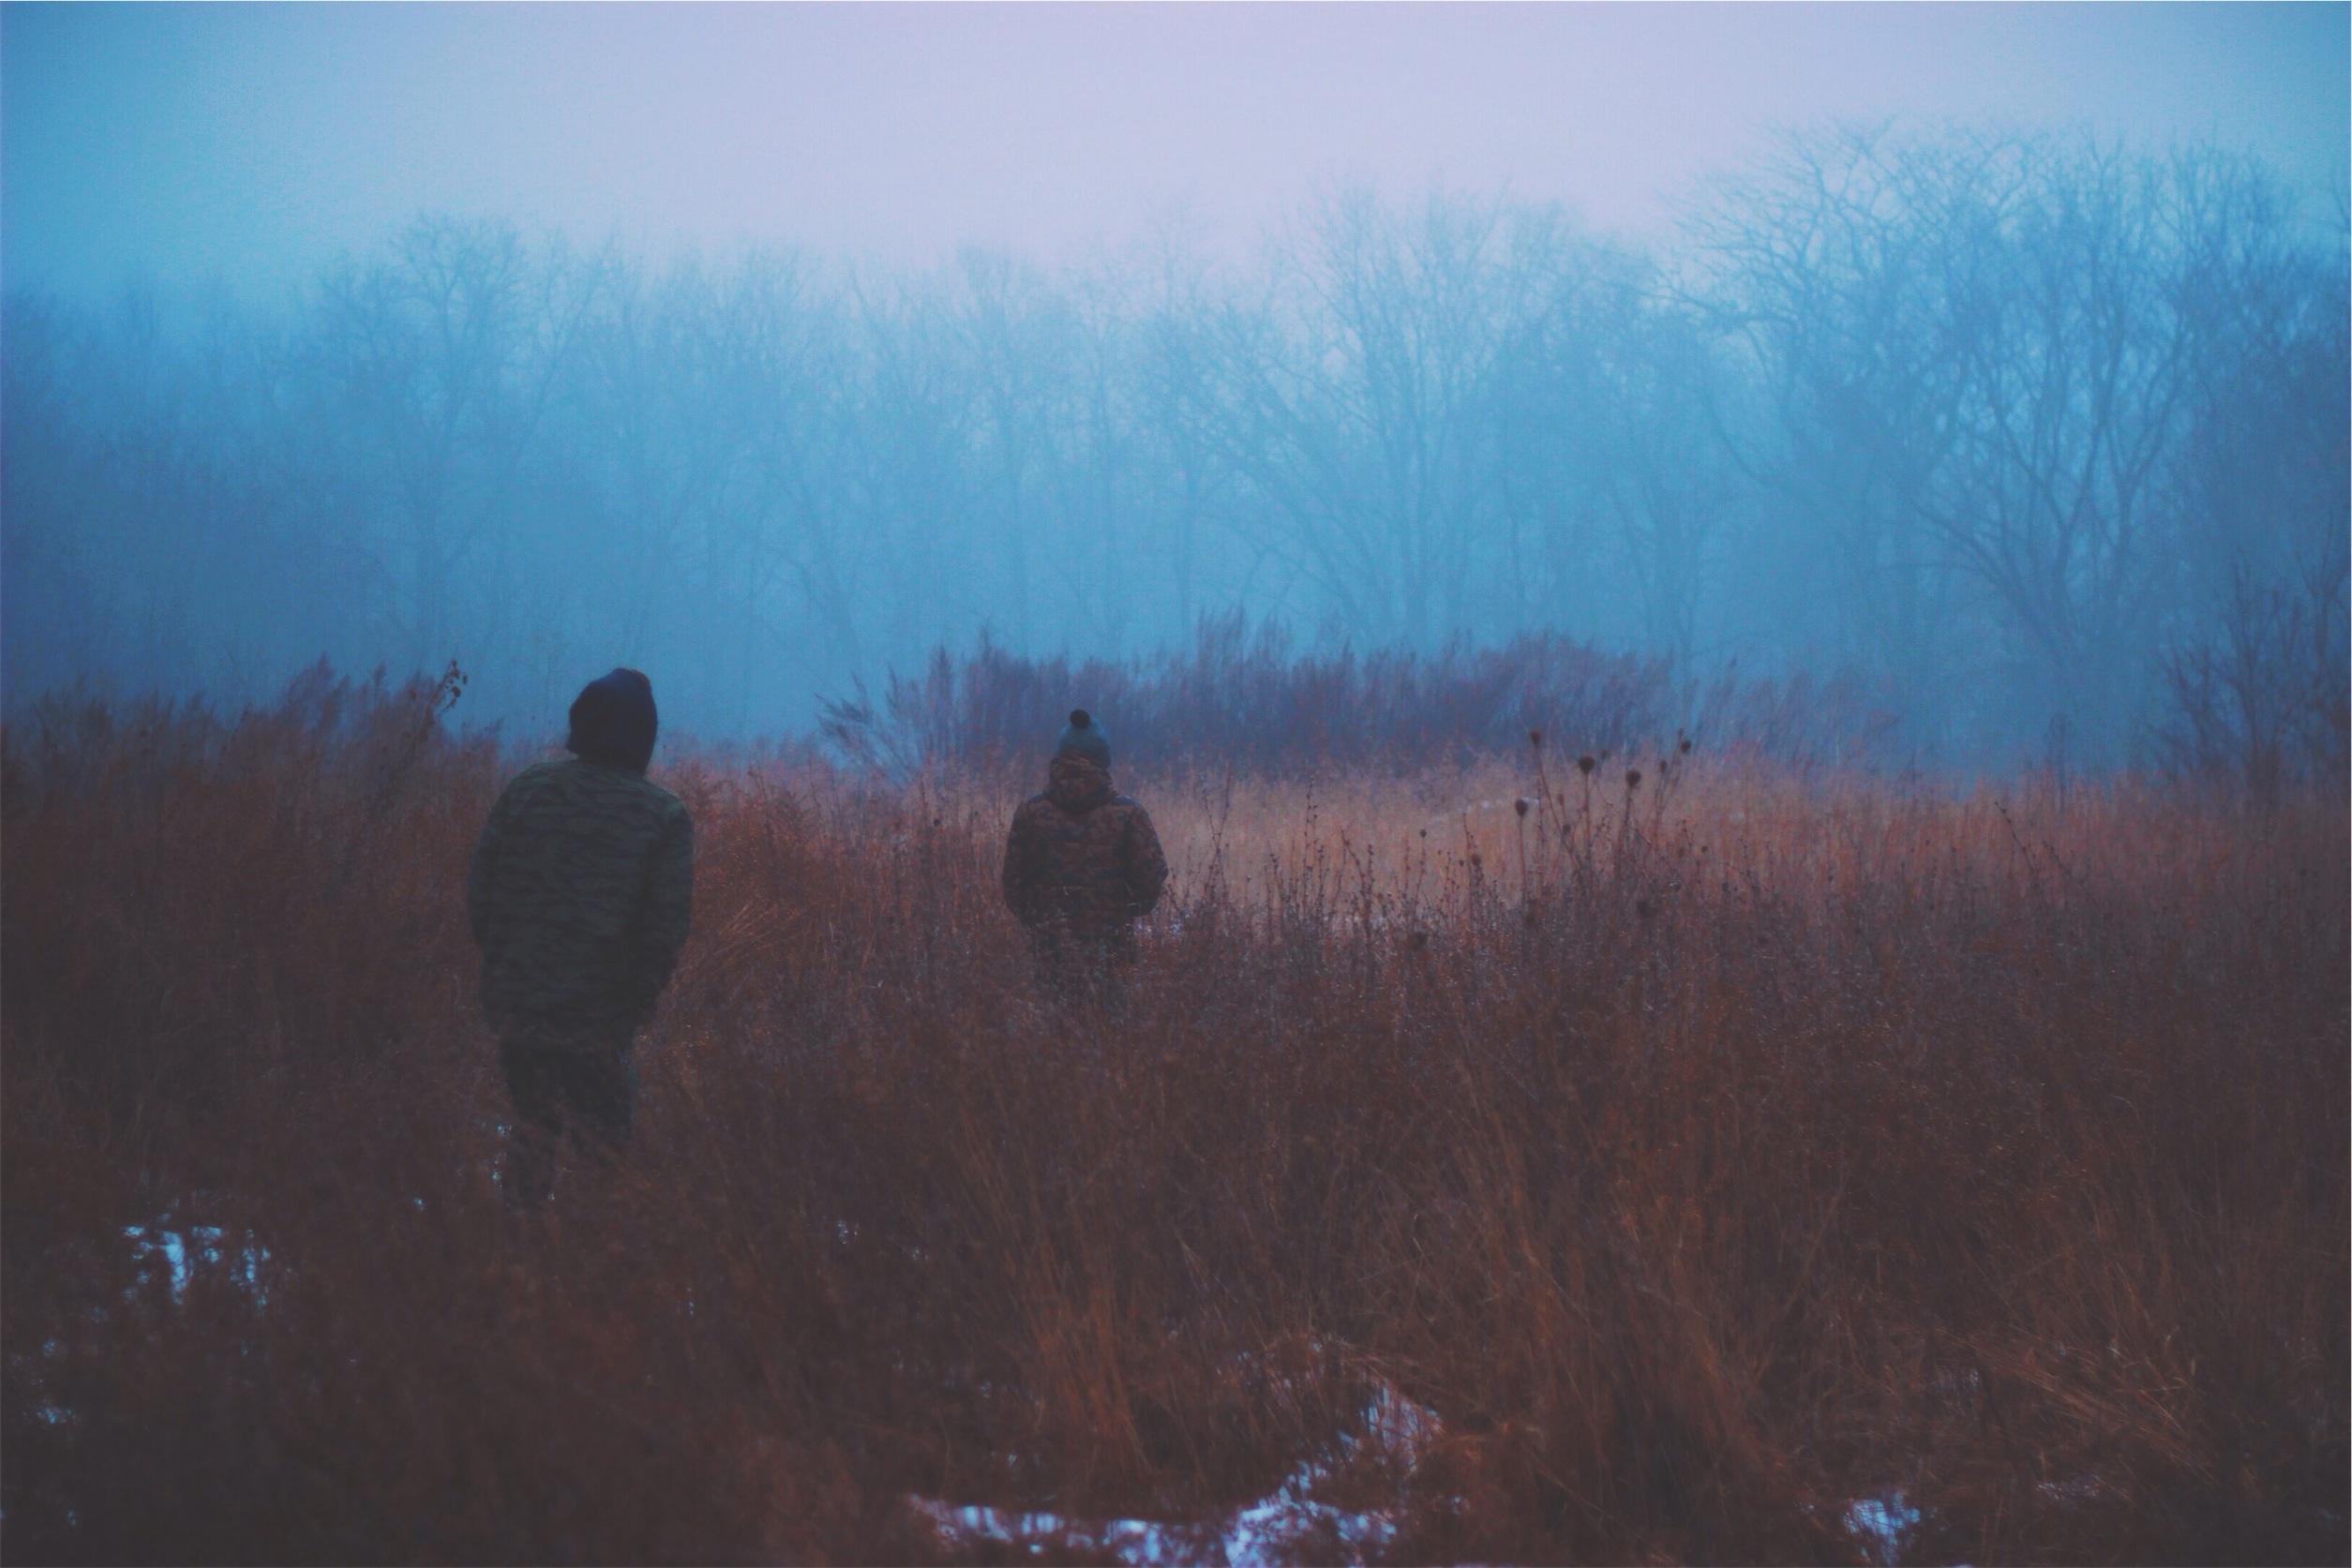
tree, nature, snow, cold, winter, people, fog, sunrise, mist, morning, dawn, atmosphere, dark, dusk, evening, reflection, weather, haze, trees, outdoors, woods, bushes, coats, jackets, toque, atmospheric phenomenon